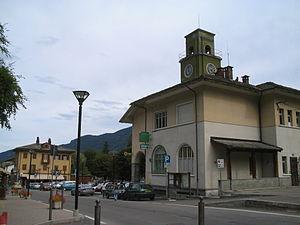
Bobbio Pellice est une commune italienne de la ville métropolitaine de Turin dans la région Piémont en Italie.